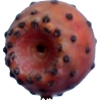
Label: cactus_fruit_red